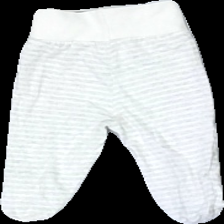
View: back
Type: Tights
Category: Children
Brand: Not in the list
Brand text on label: InexTenso
Colors: White, Grey
Material: 100% cott
Pattern: Striped
Cut: Regular
Size: 62
Season: All
Damage: Small light stain.
Damage location: middle center
Price range: 50-100
Recommended usage: Reuse
Description: White and grey tights for babies from InexTenso, size 62. Okay condition.